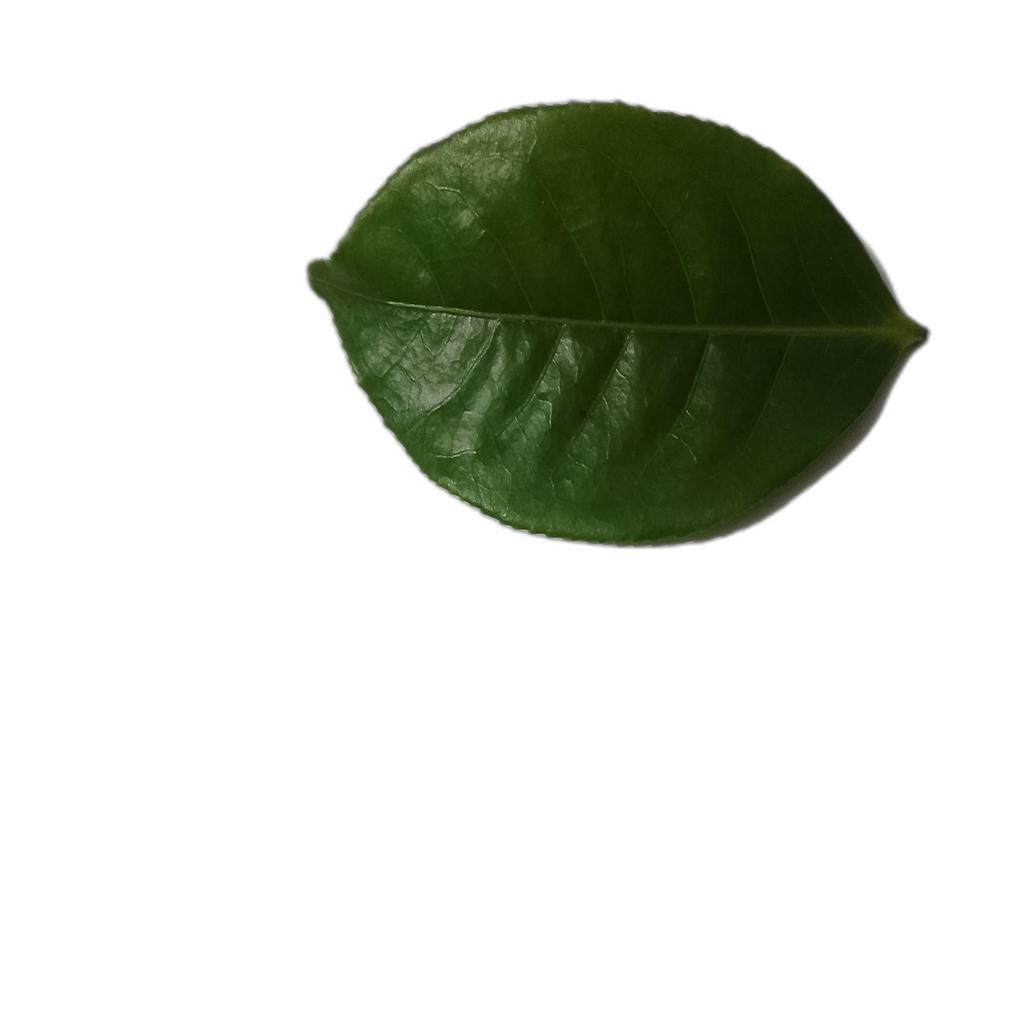
Label: Healthy